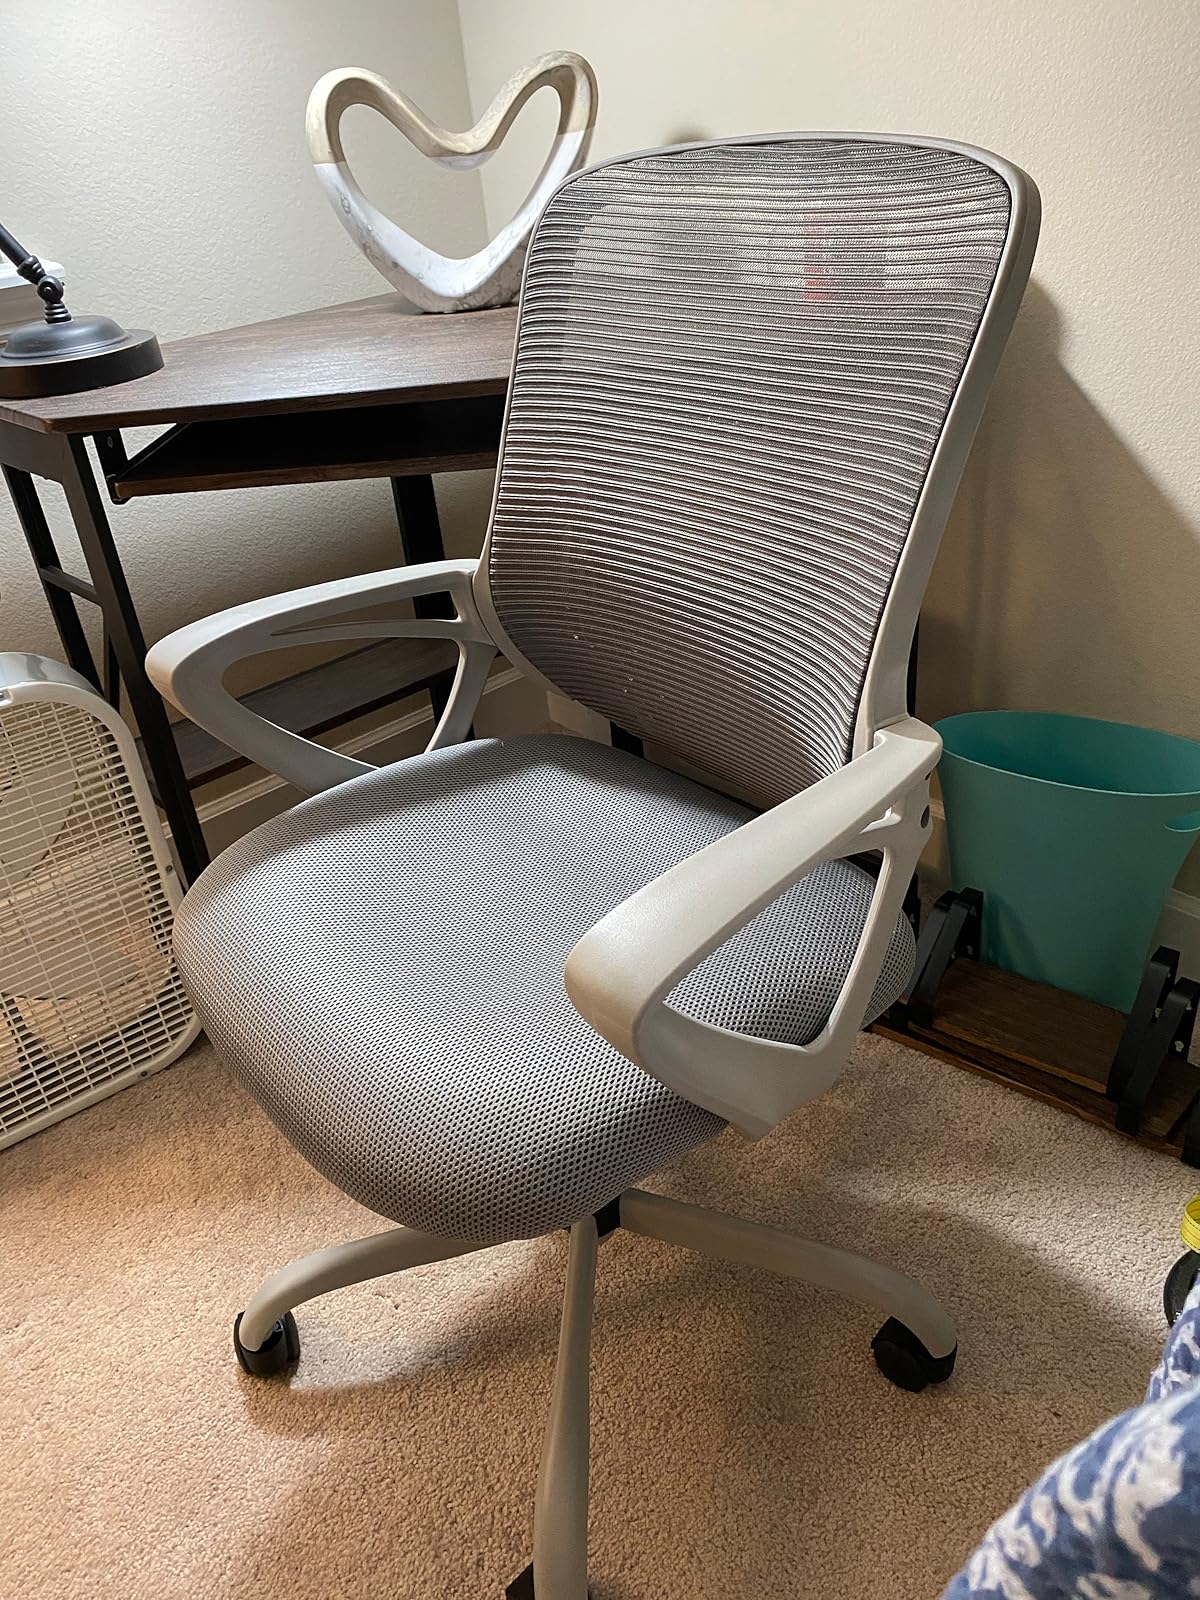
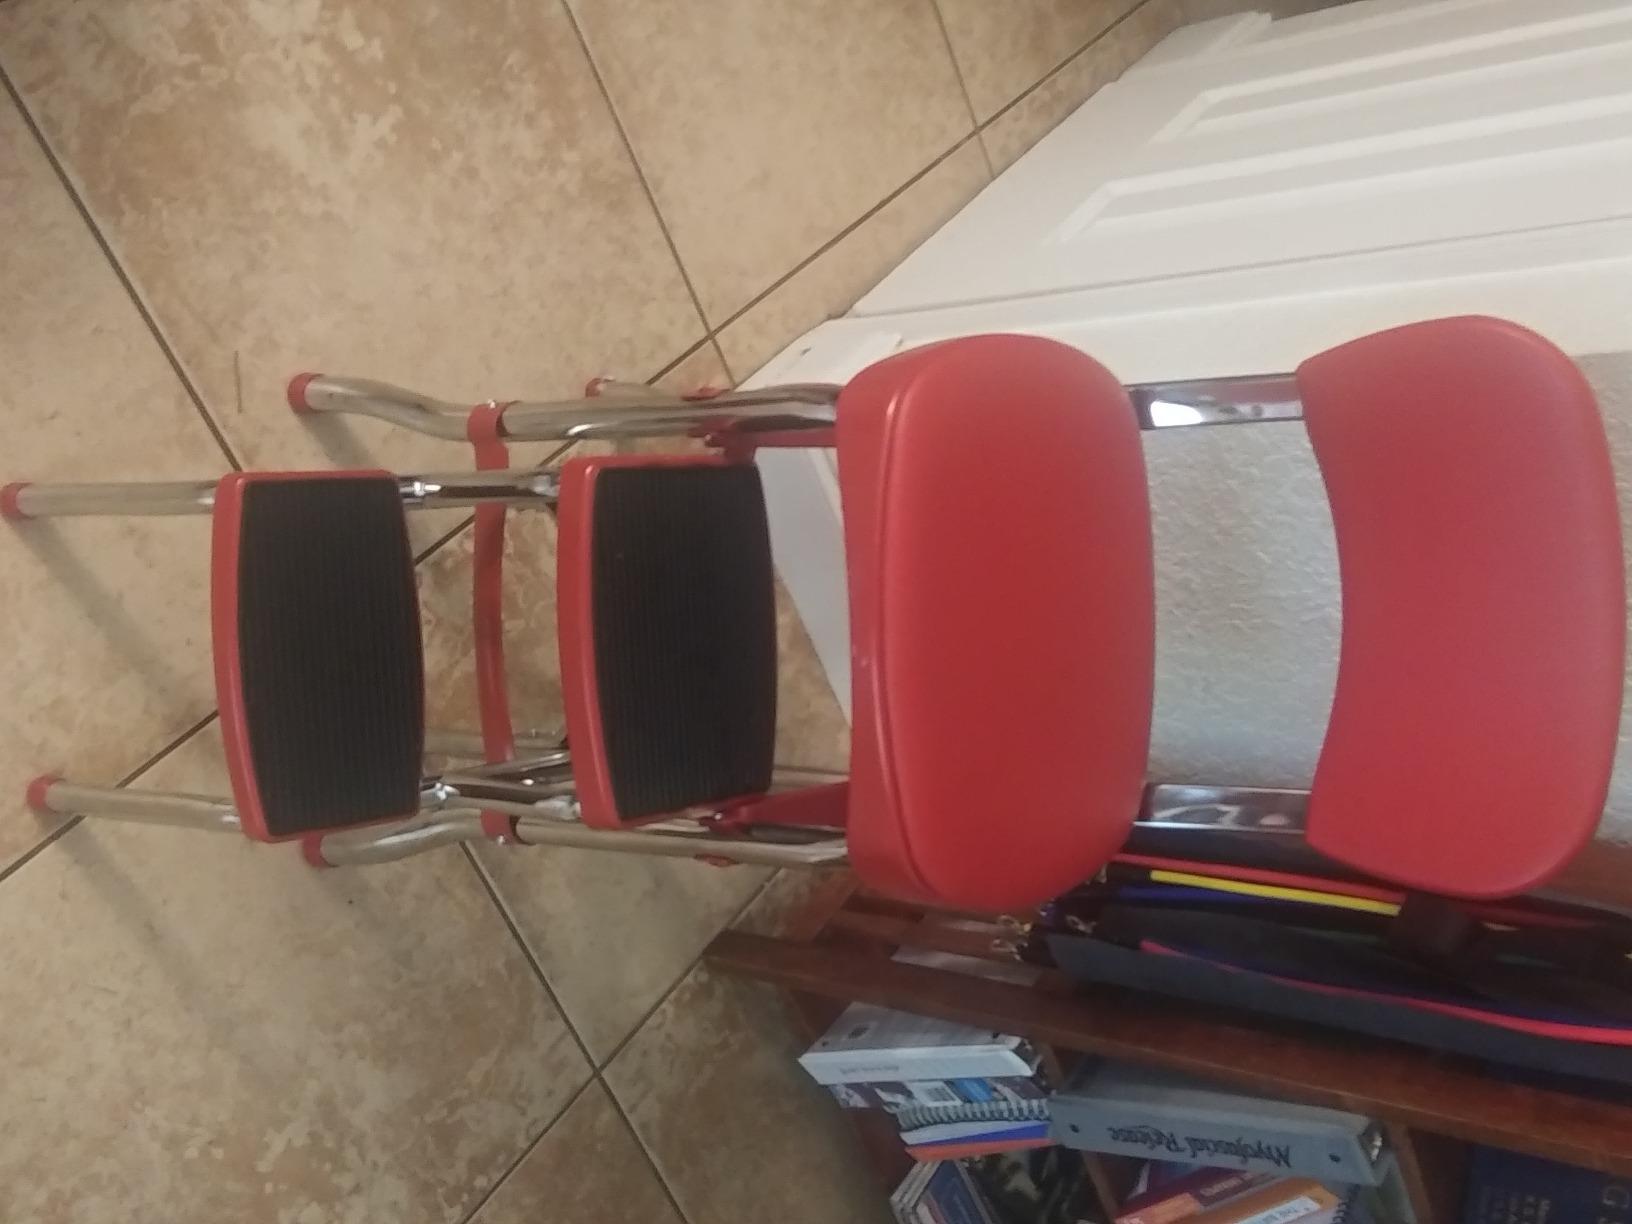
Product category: items_chair
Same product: no